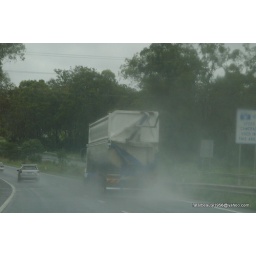
truck on the highway in the rain